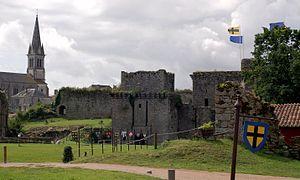
Le château de Tiffauges en Vendée